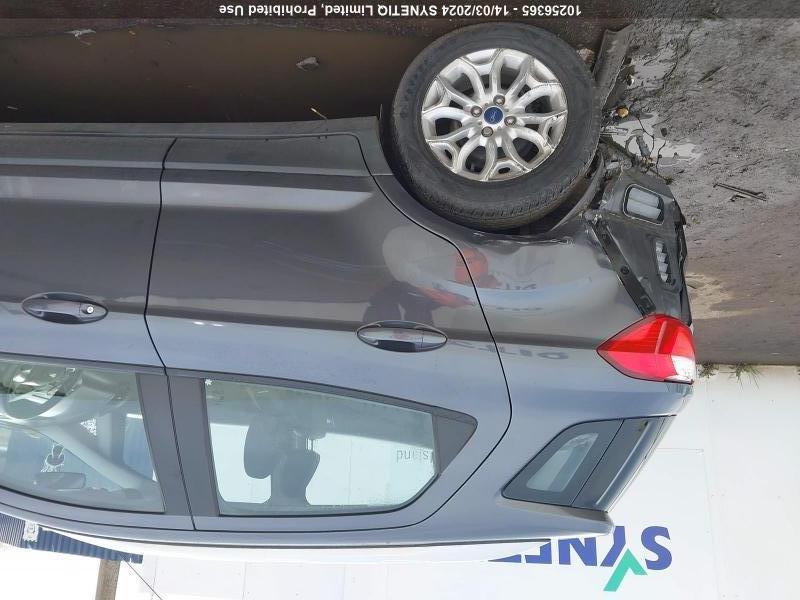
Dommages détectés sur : pare-choc arrière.
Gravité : majeur